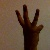
The image shows a hand gesture representing the number 6 in Indian Sign Language.